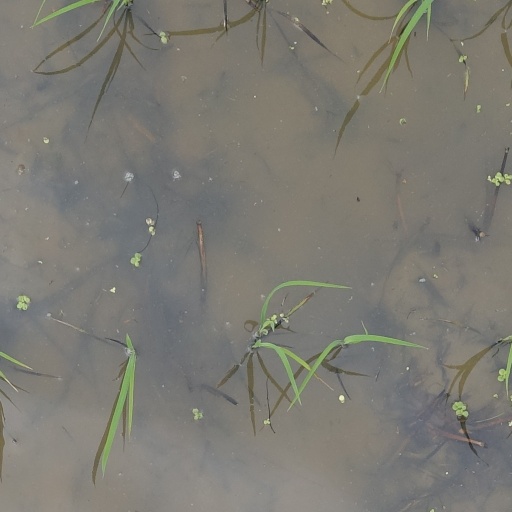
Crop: rice